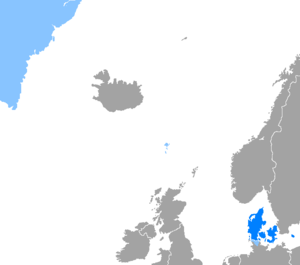
Dansk (sprog)
Kort over det danske sprogs udbredelse
Dansk er et nordgermansk sprog af den østnordiske gruppe, der tales af ca. seks millioner mennesker. Det er stærkt påvirket af plattysk. Dansk tales også i Sydslesvig samt på Færøerne og Grønland. Dansk er tæt forbundet med norsk. Både dansk, norsk og svensk er skandinaviske sprog og minder meget om hinanden.